Fock (footballer)

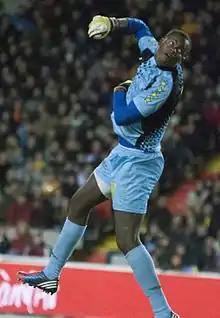
Fock in action for Cape Verde in 2013

Fredson Jorge Ramos Tavares (born 25 July 1982), known as Fock, is a Cape Verdean footballer who plays for Batuque FC as a goalkeeper.